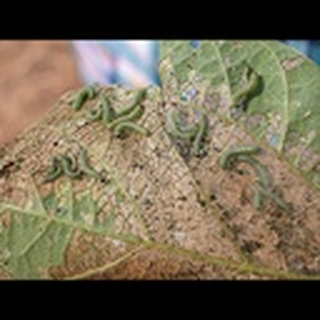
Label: cotton_army_worm